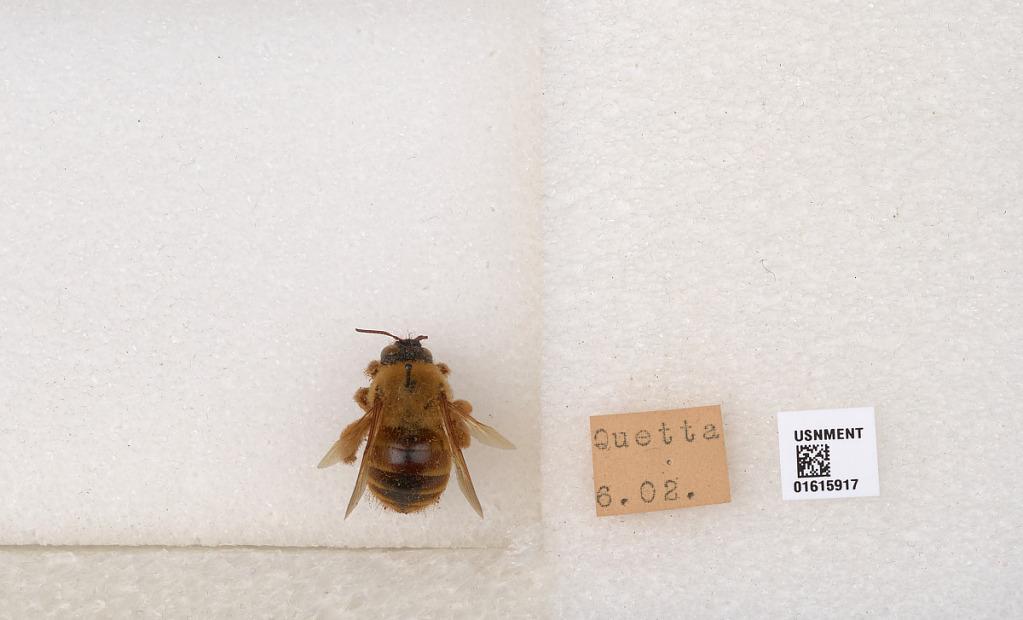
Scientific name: Xylocopa (Proxylocopa) rufa Friese
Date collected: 1902-6-1
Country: Pakistan
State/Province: Balochistan
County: Quetta
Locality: Quetta